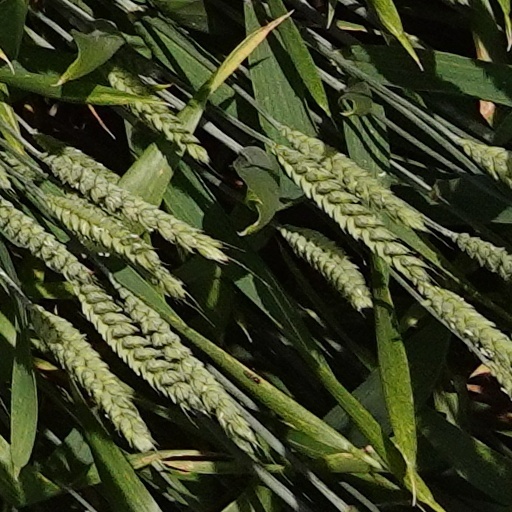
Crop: wheat